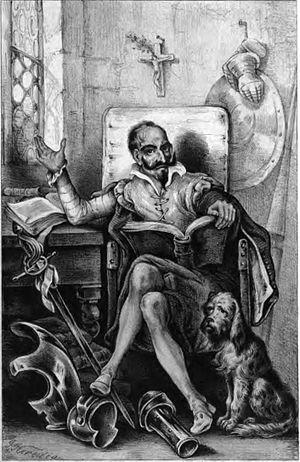
La Bibliothèque de Don Quichotte est une sorte de bibliothèque idéale que Miguel de Cervantes prend le temps d'élaborer pendant que trois de ses personnages l'examinent dans le sixième chapitre de la première partie de Don Quichotte.